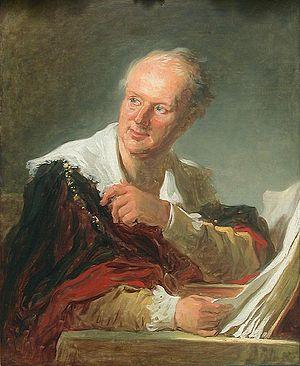
Les portraits de fantaisie sont une série de portraits, pour la plupart datés de 1769, réalisés par le peintre Jean-Honoré Fragonard. On dit de ces peintures qu'elles ont été exécutées en une heure, d'où le nom italien de « fa' presto ». Elles sont facilement identifiables grâce à leur touche caractéristique. Ces portraits sont souvent utilisés pour illustrer la maîtrise de Fragonard.
Le Verrou est une scène galante peinte par Jean-Honoré Fragonard en 1777. Il s'agit de l'un des tableaux les plus célèbres du peintre, véritable référence de la peinture du XVIIIᵉ siècle. L'interprétation commune suggère que la scène représente deux amants enlacés dans une chambre à coucher, l'homme poussant le verrou de la porte.